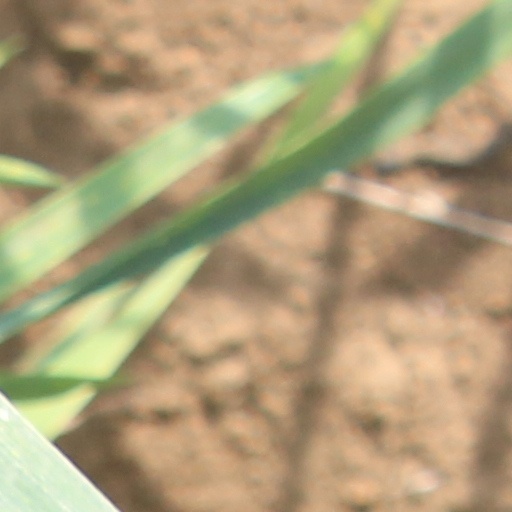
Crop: wheat